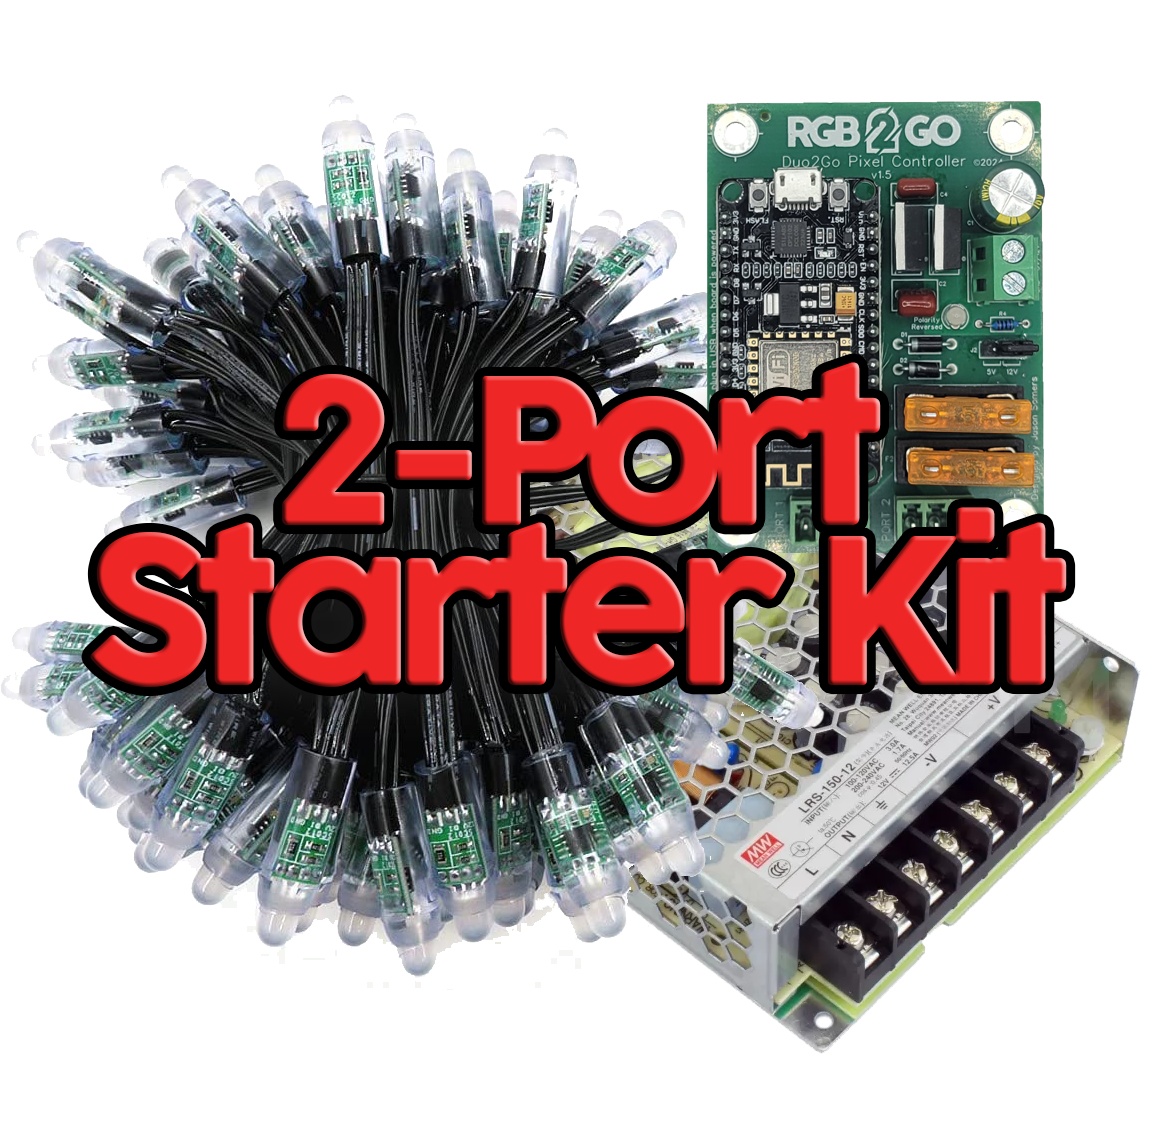
Ready2Go Starter Kit - 2-Port
Assembly Instructions can be found HERE ! Includes: 1 x Duo2Go rev2 WiFi Pixel Controller 2 x 100ct 12V Resistor Bullet Pixels (xConnect) 1 x Genuine Meanwell LRS-150-12 (12.5A) Power Supply 2 x Flat 3-wire Pigtails (Female xConnect) 1 x 3-core 18awg power cord (NEMA15) 1 x 2-core 16awg power wire Everything you need to get your blinky on! It's a wonderful kit for pros and beginners alike Kit will come shipped with the proper phoenix connectors attached to the female pigtails. The female pigtails will come already attached to the pixel strings. Assembly couldn't be easier! Jason did an unboxing video and walked through basic setup on a PPD webinar. If you are curious to see how easy these are to set up, click HERE to watch! David Henry, from Learn Christmas Lighting also did an unboxing on his Youtube channel! Check it out HERE! ----- Runs WLED 0.15.0 software, pre-installed Supports 512 pixels per channel for 40fps Supports 800 pixels per channel for 30fps Supports 1000 pixels per channel for 15-20fps (In order to use more than 400 pixels (200 on each output) , you will most likely need to use some form of voltage injection or reduce brightness to avoid overloading the 5A fuses)
Brand: RGB 2 Go
Category: Electronics > Electronics Accessories > Computer Components > Computer Starter Kits